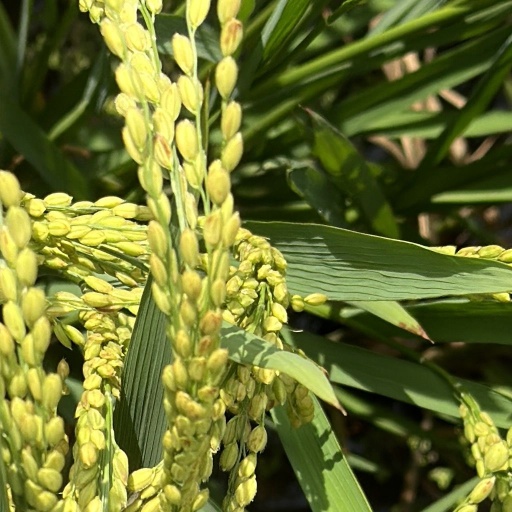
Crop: rice